Clara Lanza

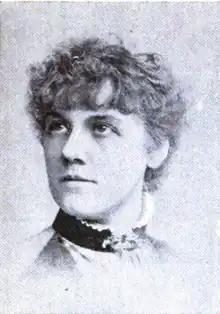
Clara Lanza, c. 1889 ("The Amusement Bulletin")

Marquise Clara Hammond Lanza (February 12, 1858 – July 15, 1939) was an American novelist whose realist fiction often centered on troubled marriages. Several were praised for exhibiting realism and originality. She published her first work in 1884.